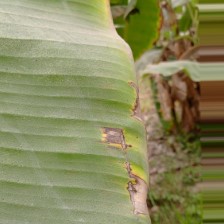
Label: cordana